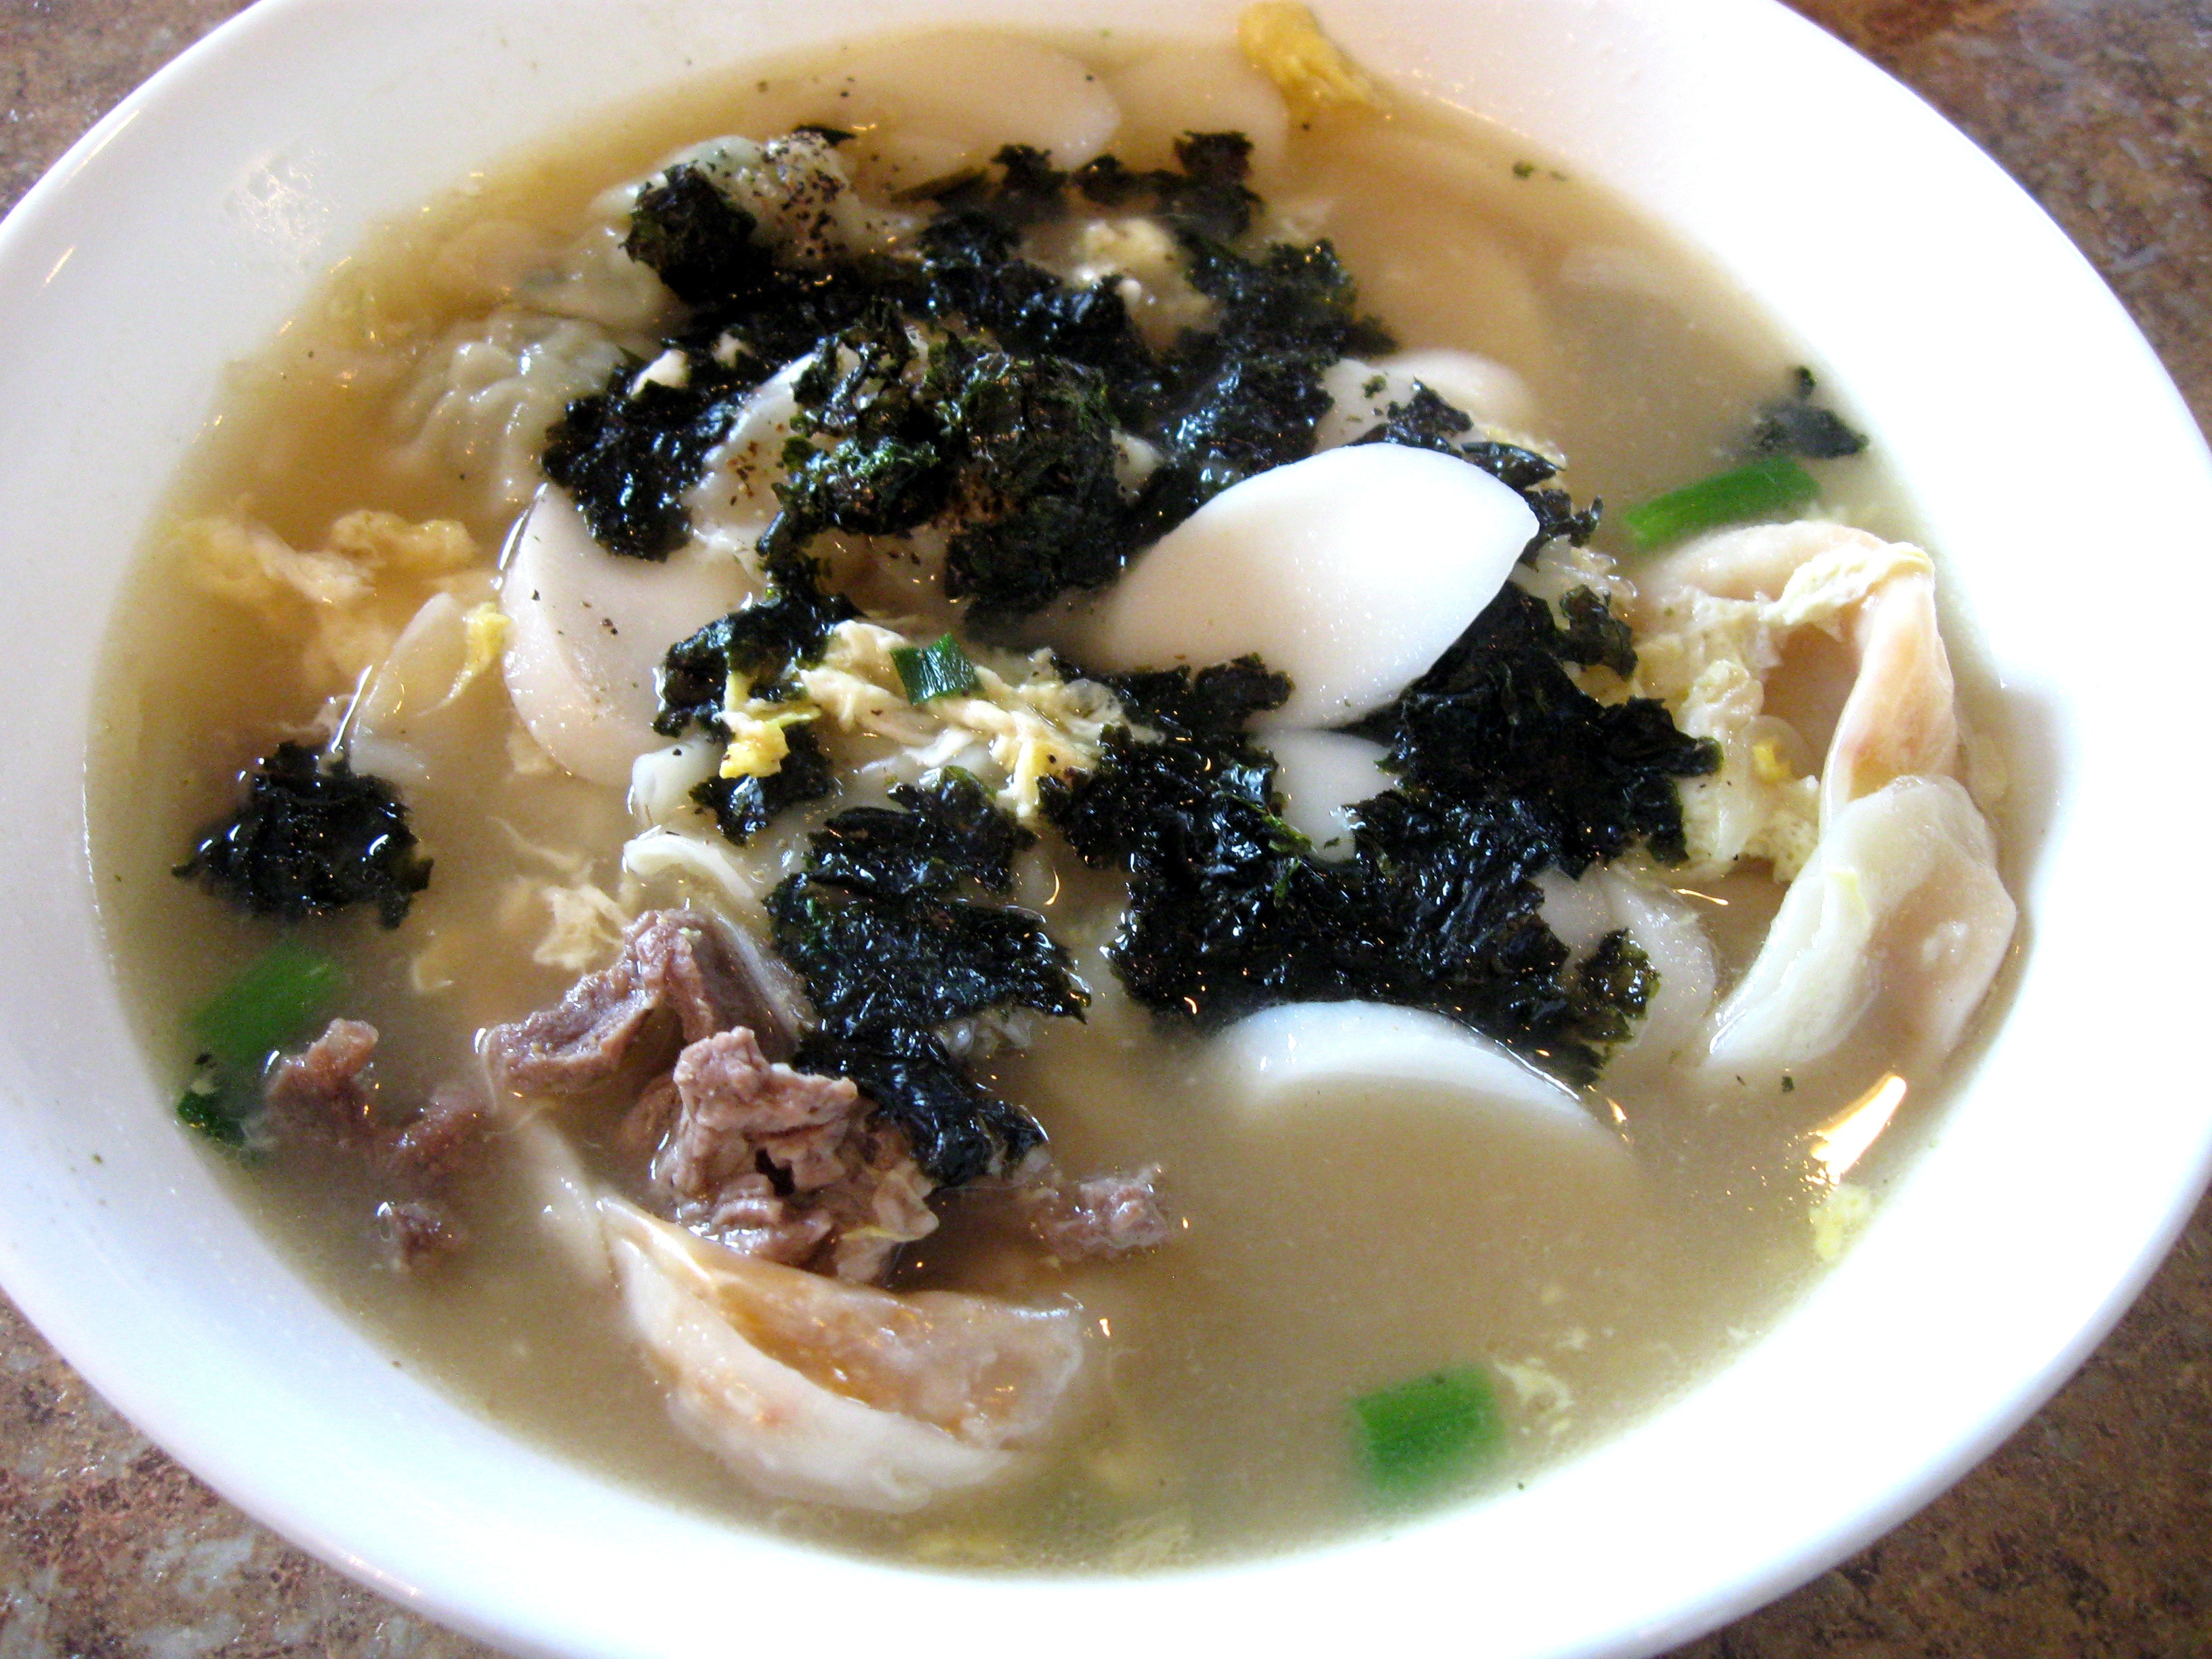
dish, meal, food, produce, cuisine, soup, new year, noodle, asian food, special, korean cuisine, new year soup